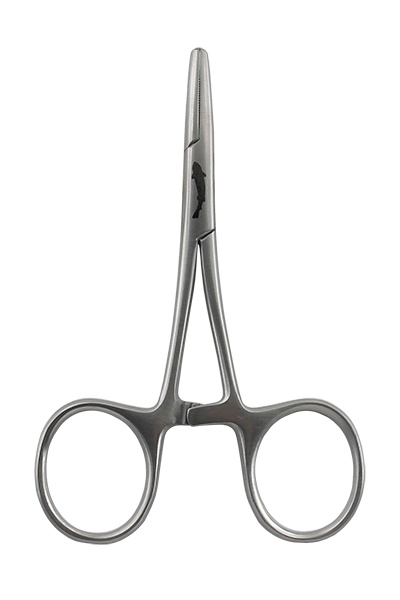
MFC Bare Bones Forceps
Brand: Alamo Anglers
Category: Sporting Goods > Outdoor Recreation > Fishing > Fishing Hook Removal Tools > Cutting Pliers